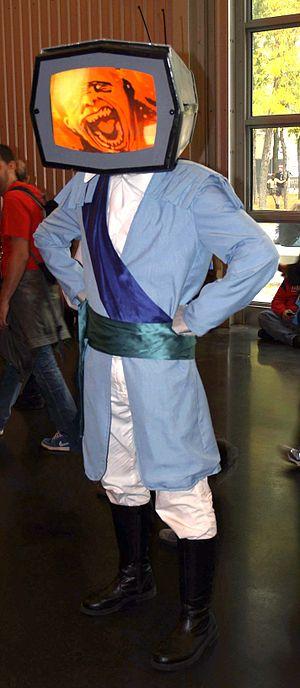
Image Comics est une maison d'édition de comics américaine fondée en 1992. Cette année-là, sept des plus importants dessinateurs de Marvel Comics, Todd McFarlane, Jim Lee, Erik Larsen, Rob Liefeld, Marc Silvestri, Whilce Portacio et Jim Valentino, mécontents de la façon dont ils sont traités par cet éditeur, décident de le quitter et de fonder leur propre société. Le fonctionnement d'Image est très différent des éditeurs plus anciens, comme Marvel ou DC Comics, puisqu'il s'agit plus d'un agglomérat de maisons d'édition indépendantes, dirigées chacune par un membre fondateur. Image est seulement une société qui permet de mieux gérer les relations avec les autres partenaires de la chaîne du livre.